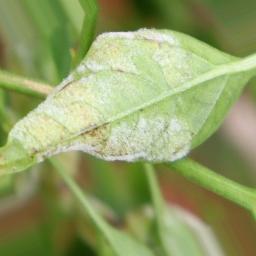
Label: powdery mildew